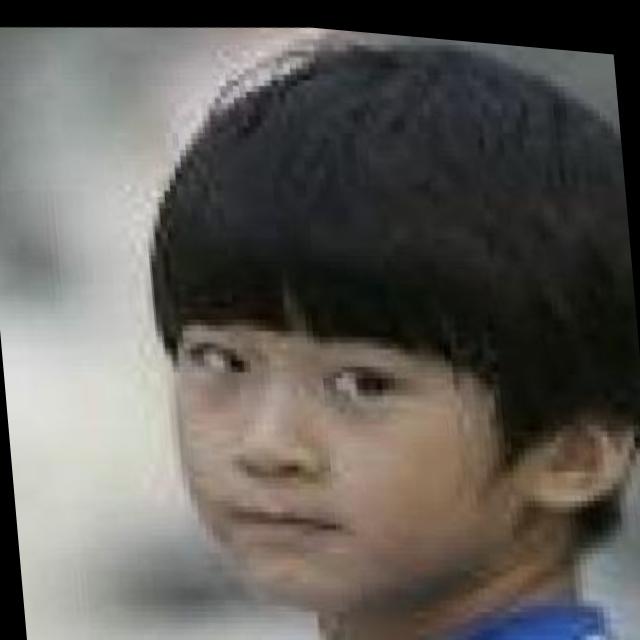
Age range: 0-12